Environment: real
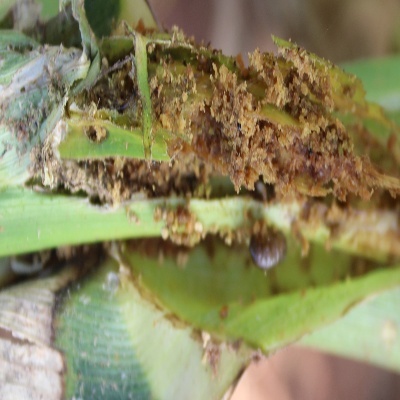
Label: fall_armyworm